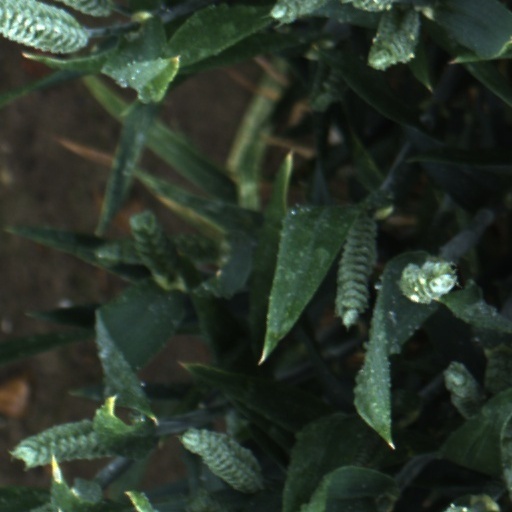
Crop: wheat